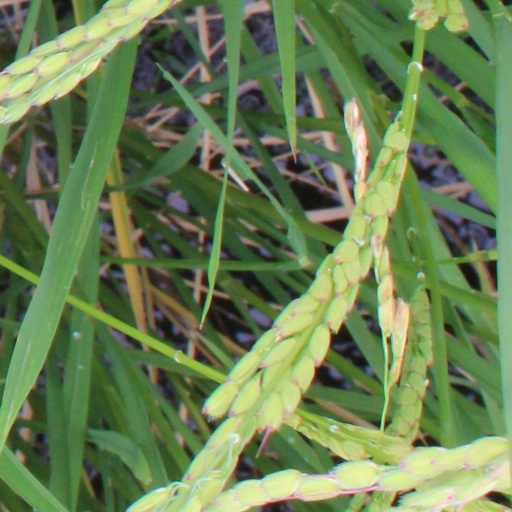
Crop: rice